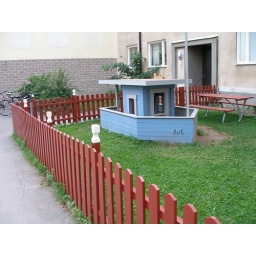
boat in grass